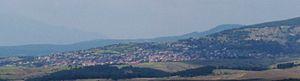
La commune de Satovtcha est située dans le sud-ouest de la Bulgarie.